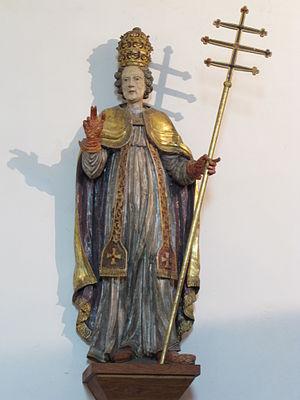
Alsace, Haut-Rhin, Église abbatiale Saint-Léger (XIIe) de Murbach (PA00085554, IA00054802, IA00054801). Statue du pape Saint-Corneille (XVIIe-XVIIIe): This object is classé Monument Historique in the base Palissy, database of the French furniture patrimony of the French ministry of culture,
Cet article recense les monuments historiques du Haut-Rhin, en France.